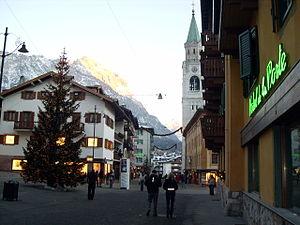
Cortina d'Ampezzo est une commune de la province de Belluno en Vénétie et station de ski des Dolomites ayant accueilli les Jeux olympiques d'hiver de 1956 et qui les organisera à nouveau en 2026, en compagnie de Milan.